H. C. S. Motor Car Company

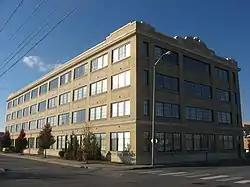
H.C.S. Motor Car Company Building

H. C. S. Motor Car Company was an automobile manufacturer in Indianapolis, Indiana, United States. It may have built as many as 3,000 cars between the summer of 1920 and 1926, when its doors were closed by its creditors.